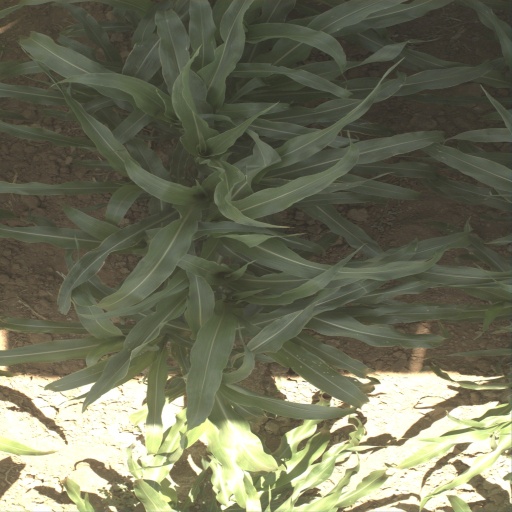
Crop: sorghum